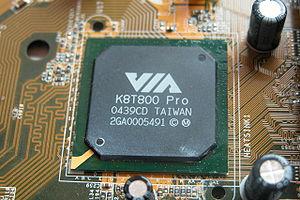
VIA Technologies est un fabricant taïwanais de circuits intégrés qui fait partie du Groupe Formosa Plastics. C’est le plus gros fabricant indépendant de chipsets de cartes mère. En tant que société sans usine travaillant dans les semi-conducteurs, VIA mène ses recherches et développement de chipsets elle-même, puis sous-traite la partie fabrication à des fonderies tierces.